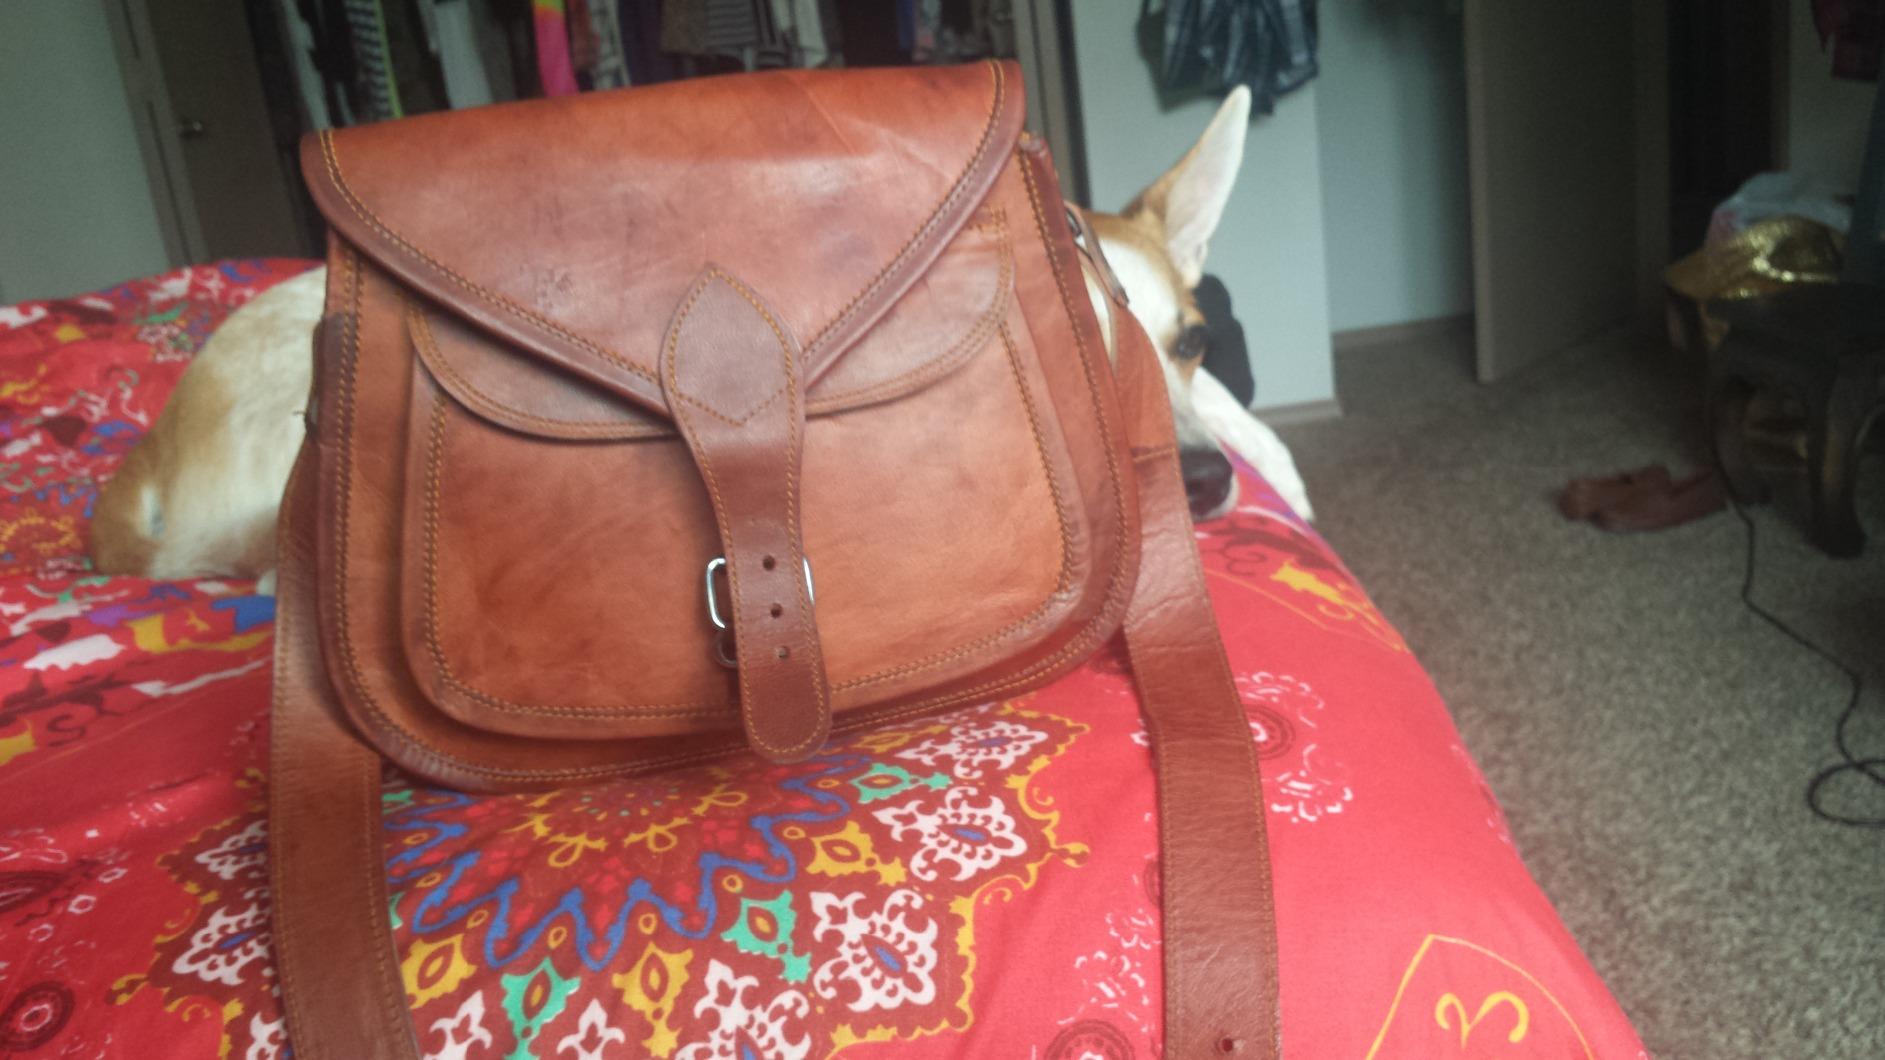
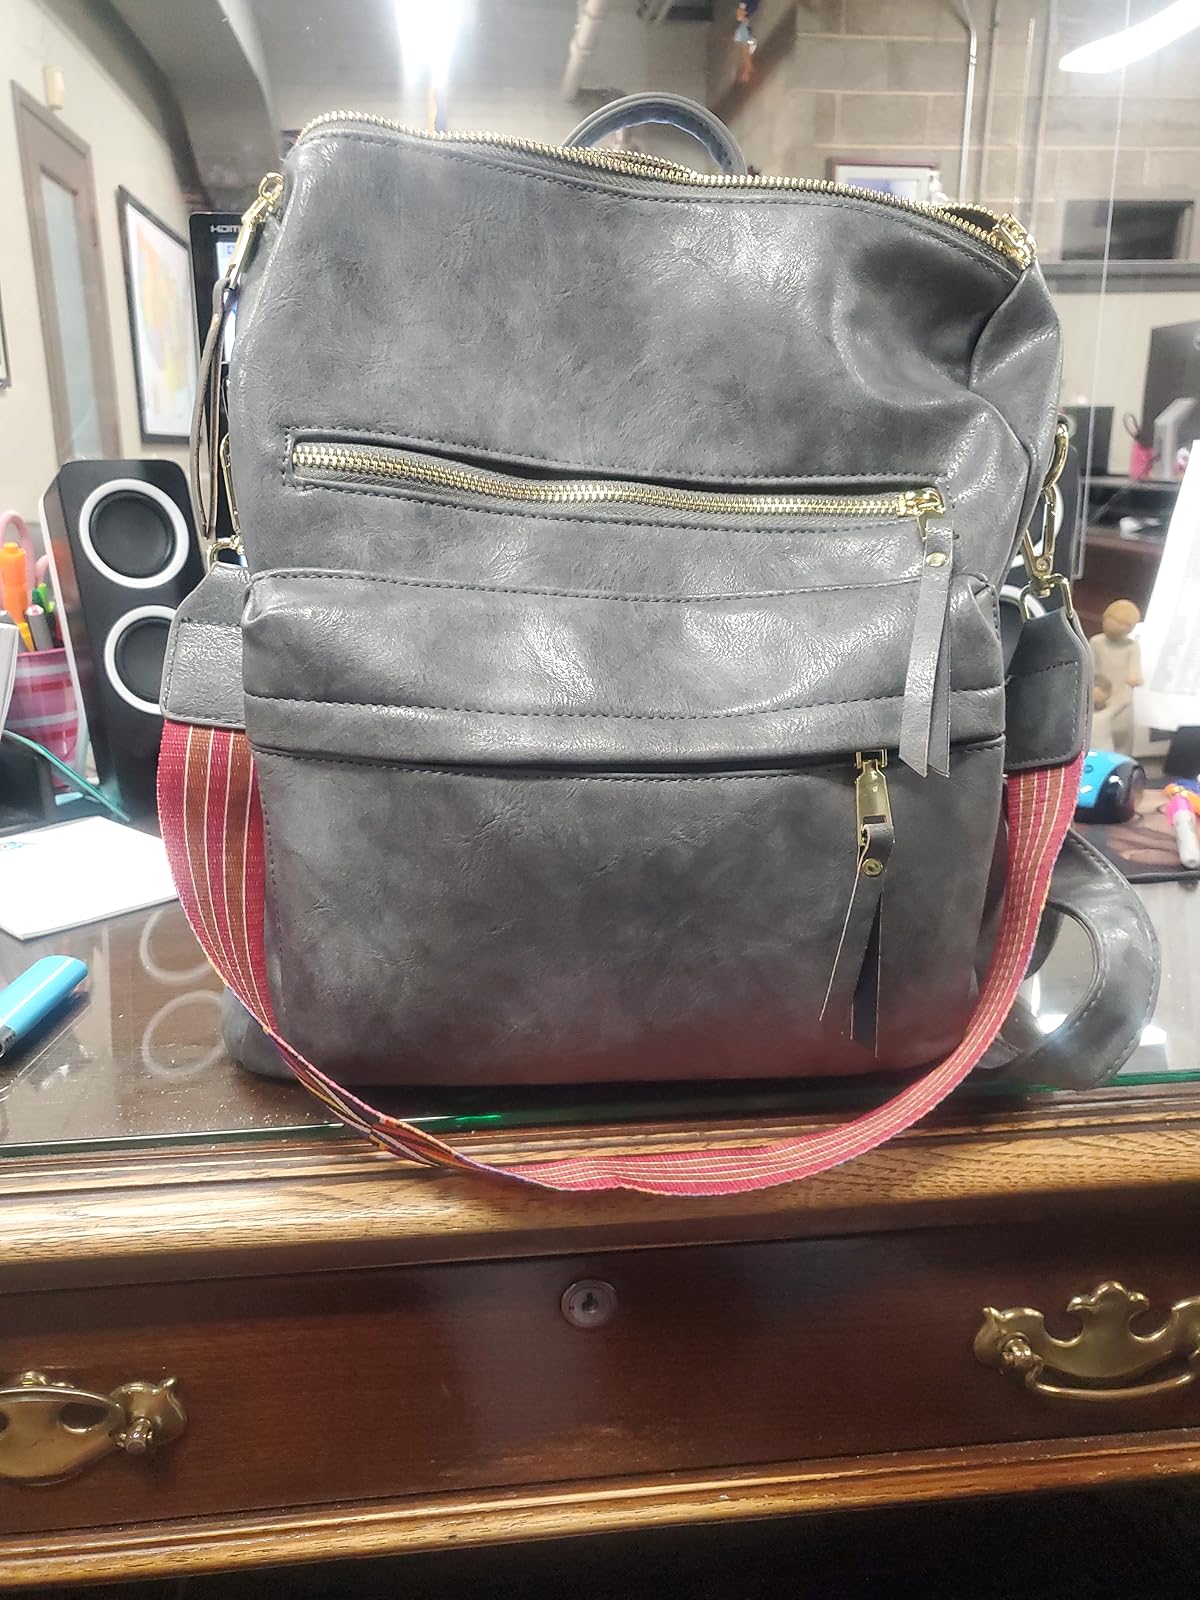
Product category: accessories_handbag
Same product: no